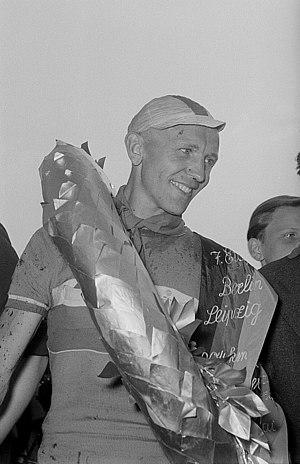
Jan Veselý a été dans le cours des années 1948/1958 le coureur cycliste tchécoslovaque le plus connu de son pays, la Tchécoslovaquie, et de la course cycliste transfrontière internationale, la Course de la Paix, qu'il a remportée en 1949. Il a tenu les premiers rôles dix années durant.